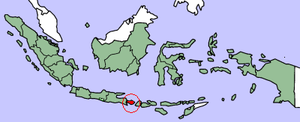
Balitiger
Balis beliggenhed i Indonesien.
Bali-tigeren var en tigerart, der udelukkende levede på øen Bali.